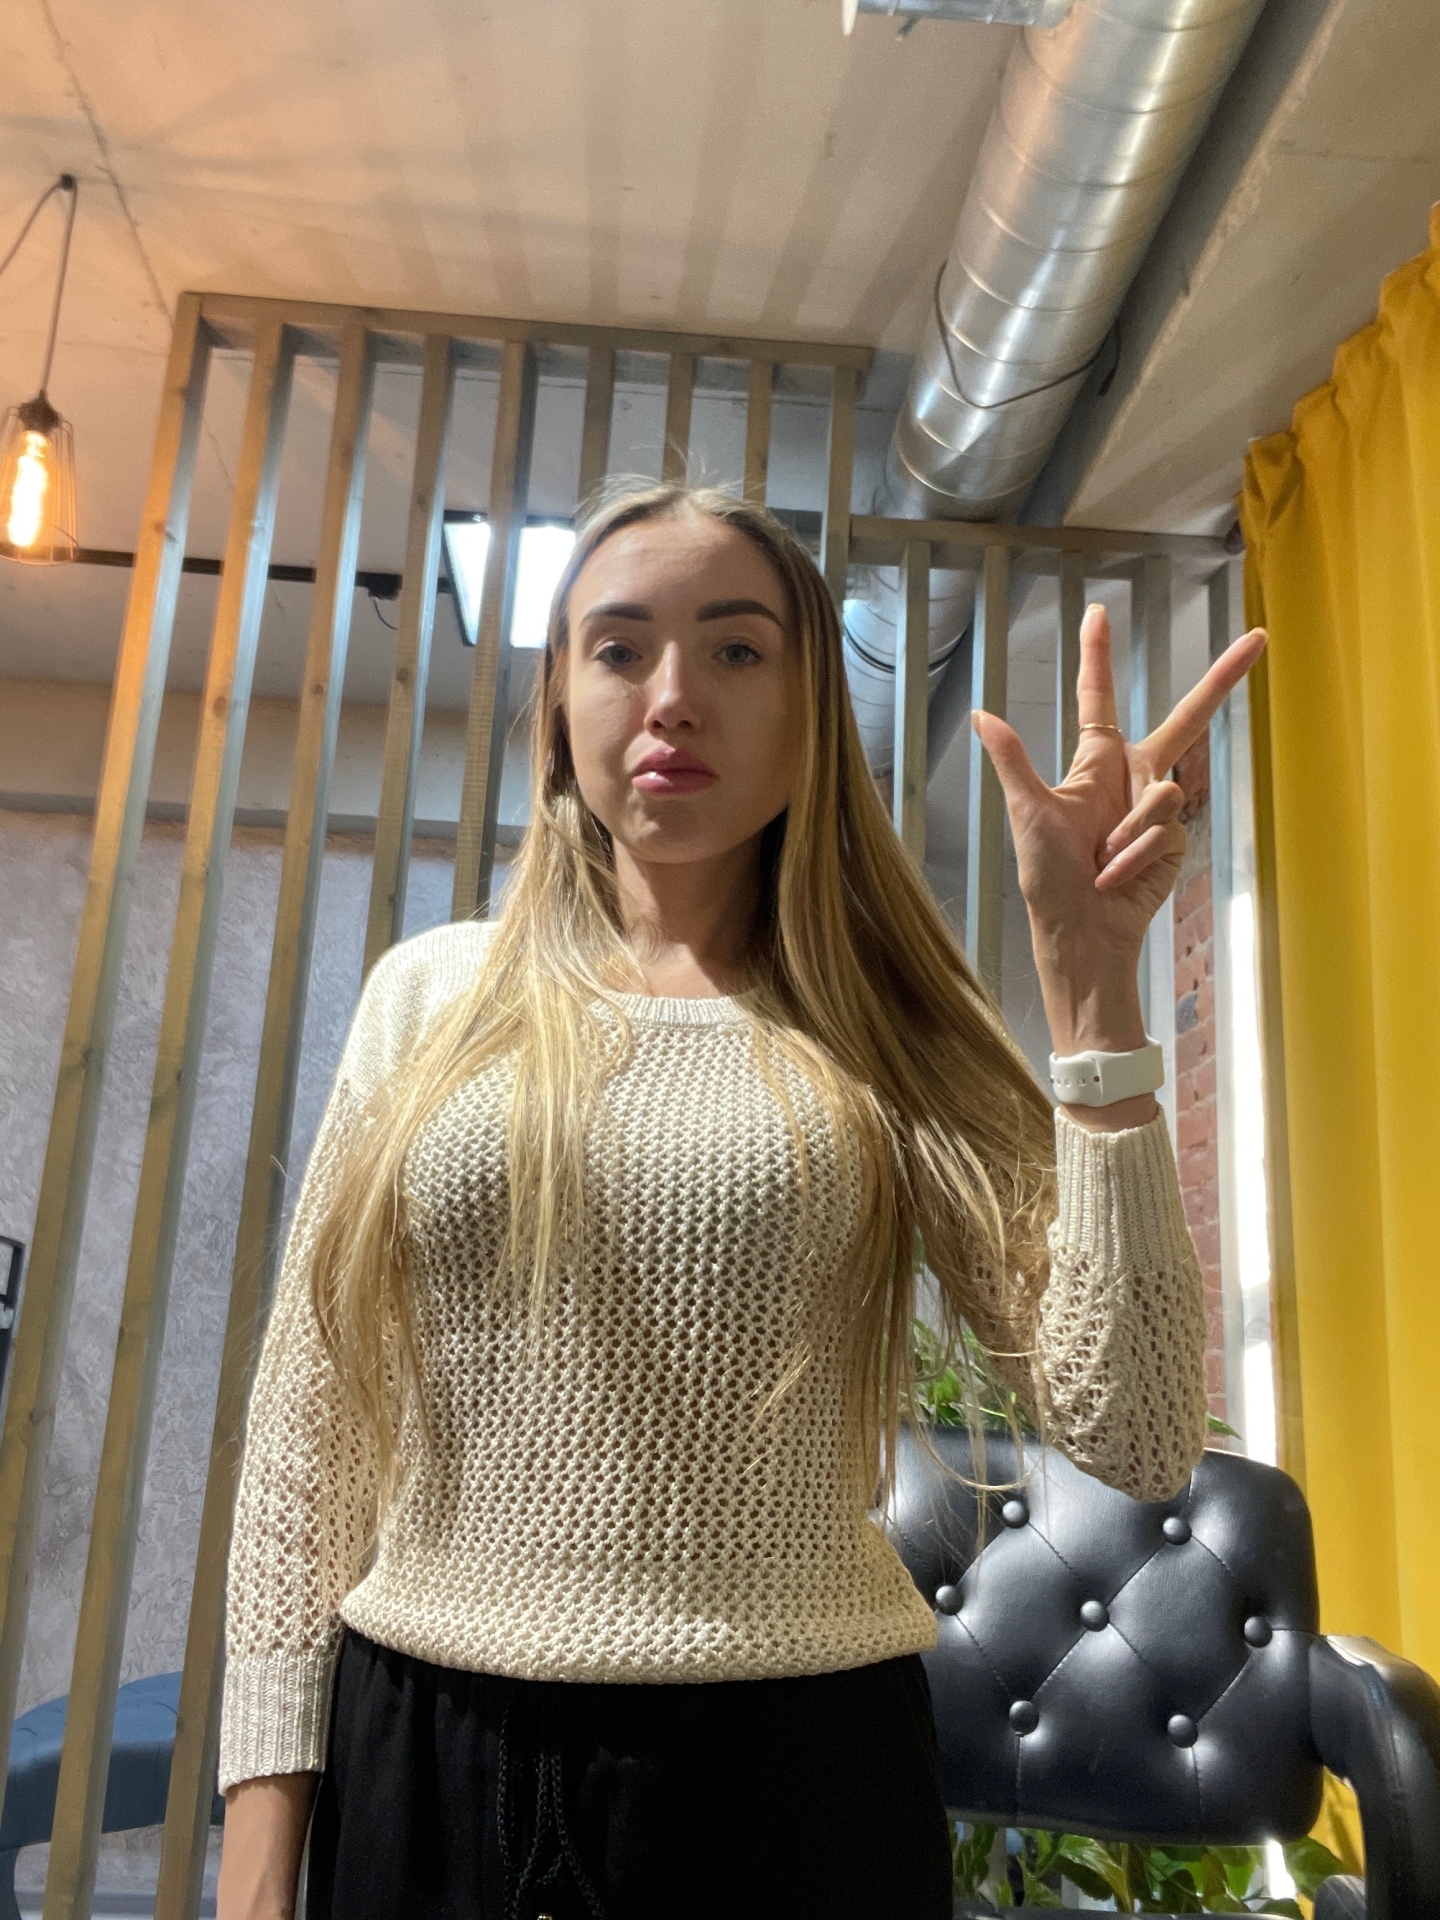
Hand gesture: three2